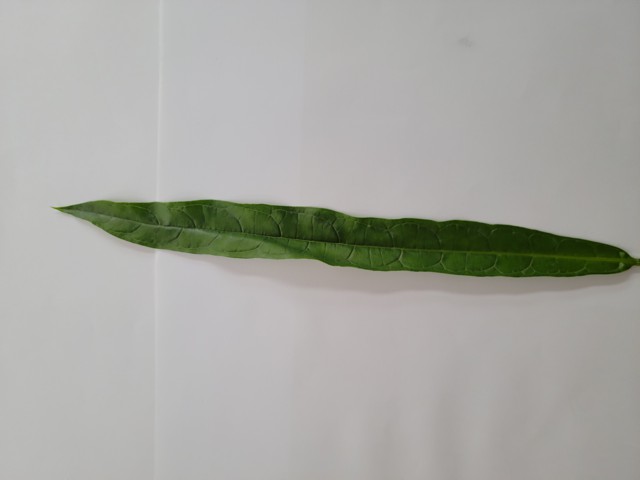
Plant: bamonhati